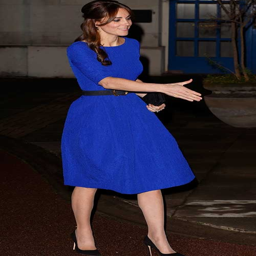
noble person stepped out in this blue dress